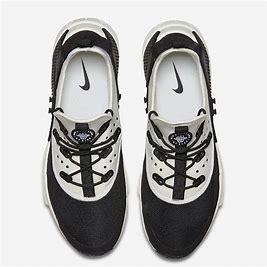
Brand: Nike
Model: Air Huarache Drift